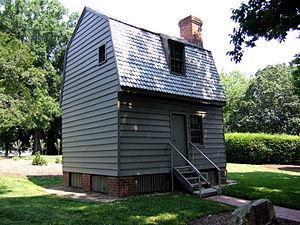
Andrew Johnson, né le 29 décembre 1808 à Raleigh et mort le 31 juillet 1875 à Elizabethton, est un homme d'État américain, 17ᵉ président des États-Unis en fonction de 1865 à 1869. Membre du Parti démocrate et 16ᵉ vice-président des États-Unis élu en 1864 comme colistier d'Abraham Lincoln, Johnson succéda à ce dernier après son assassinat l'année suivante. Lors de la Reconstruction après la guerre de Sécession, il défend une réintégration rapide des États du Sud sans garantie pour les droits civiques des esclaves affranchis. Le Congrès dominé par les Républicains radicaux s'oppose fortement à cette politique et une procédure d'impeachment lancée contre le président échoue de justesse.